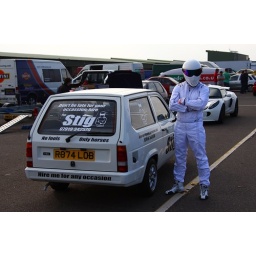
Picture of &amp;quot;The Stig&amp;quot; at Snetterton Modified Live 2010.Hands up if you spotted the spelling mistake in the sign writing!